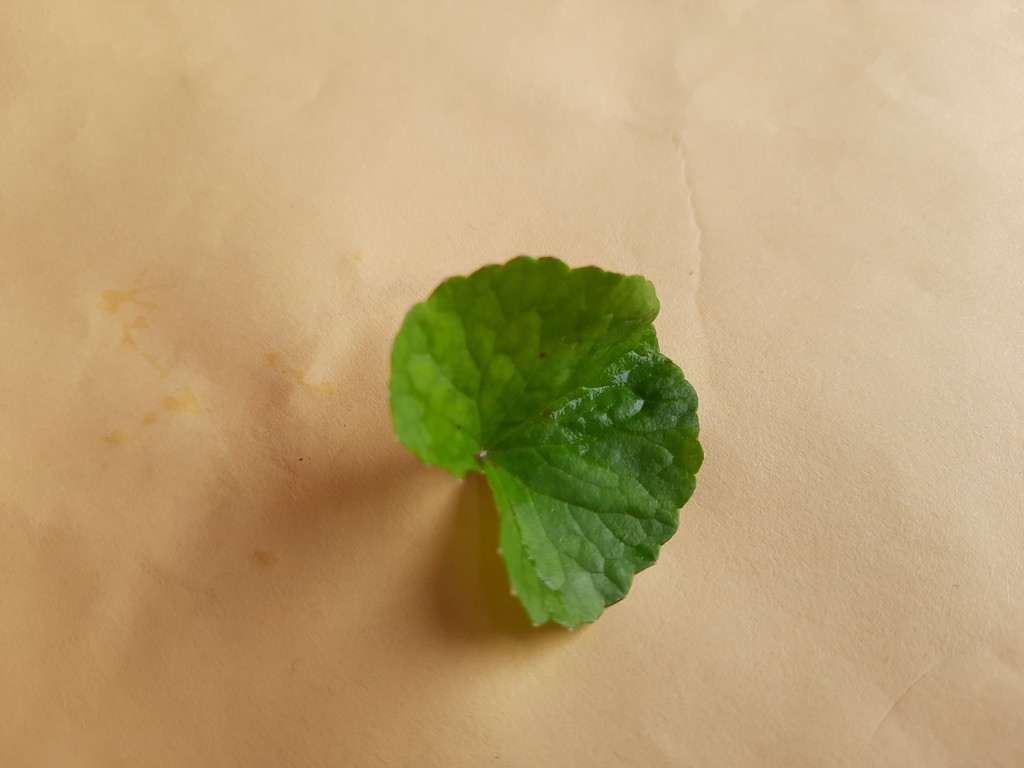
Label: Healthy